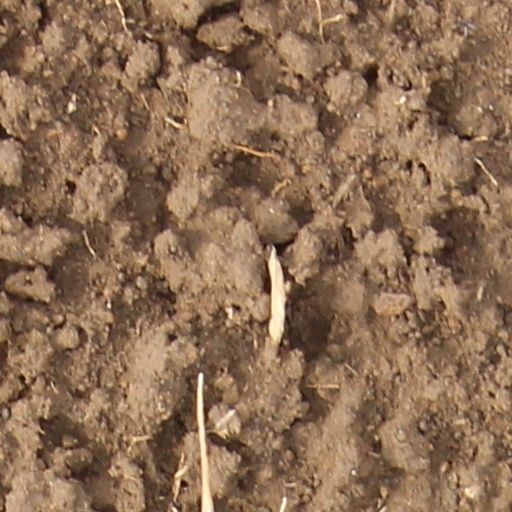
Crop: wheat